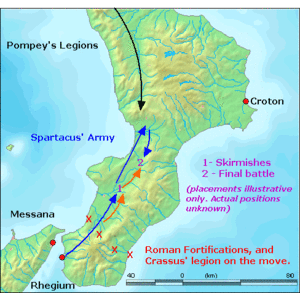
Pompée dit « le Grand », né le 29 septembre de l'an 106 av. J.-C. dans le Picenum et mort le 28 septembre de l'an 48 av. J.-C. à Péluse, en Égypte ptolémaïque, est un général et homme d'État romain.
Marcus Licinius Crassus, né vers 115 av. J.-C. à Rome et mort en 53 av. J.-C., est un général et homme politique romain qui joua un rôle essentiel dans le passage de la République à l'Empire. Ayant amassé une immense fortune durant son existence, il est considéré comme l'homme le plus riche de l'histoire de Rome.